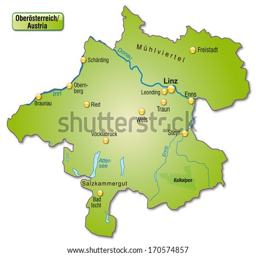
map as an overview map in green